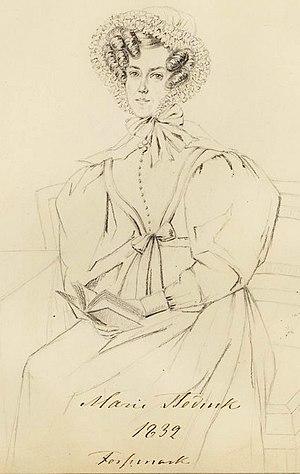
Maria « Marie » Frederica von Stedingk est une compositrice et aristocrate suédoise.